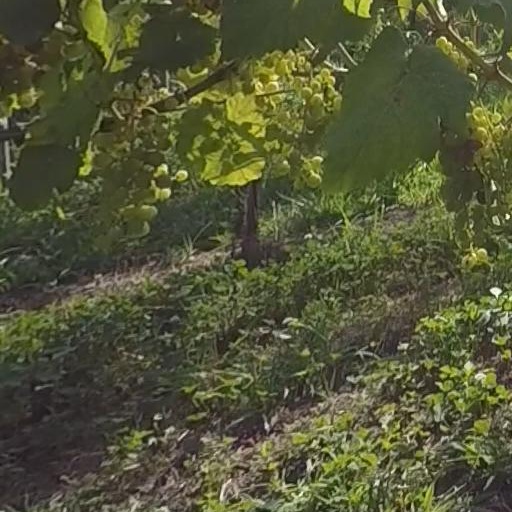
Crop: grape